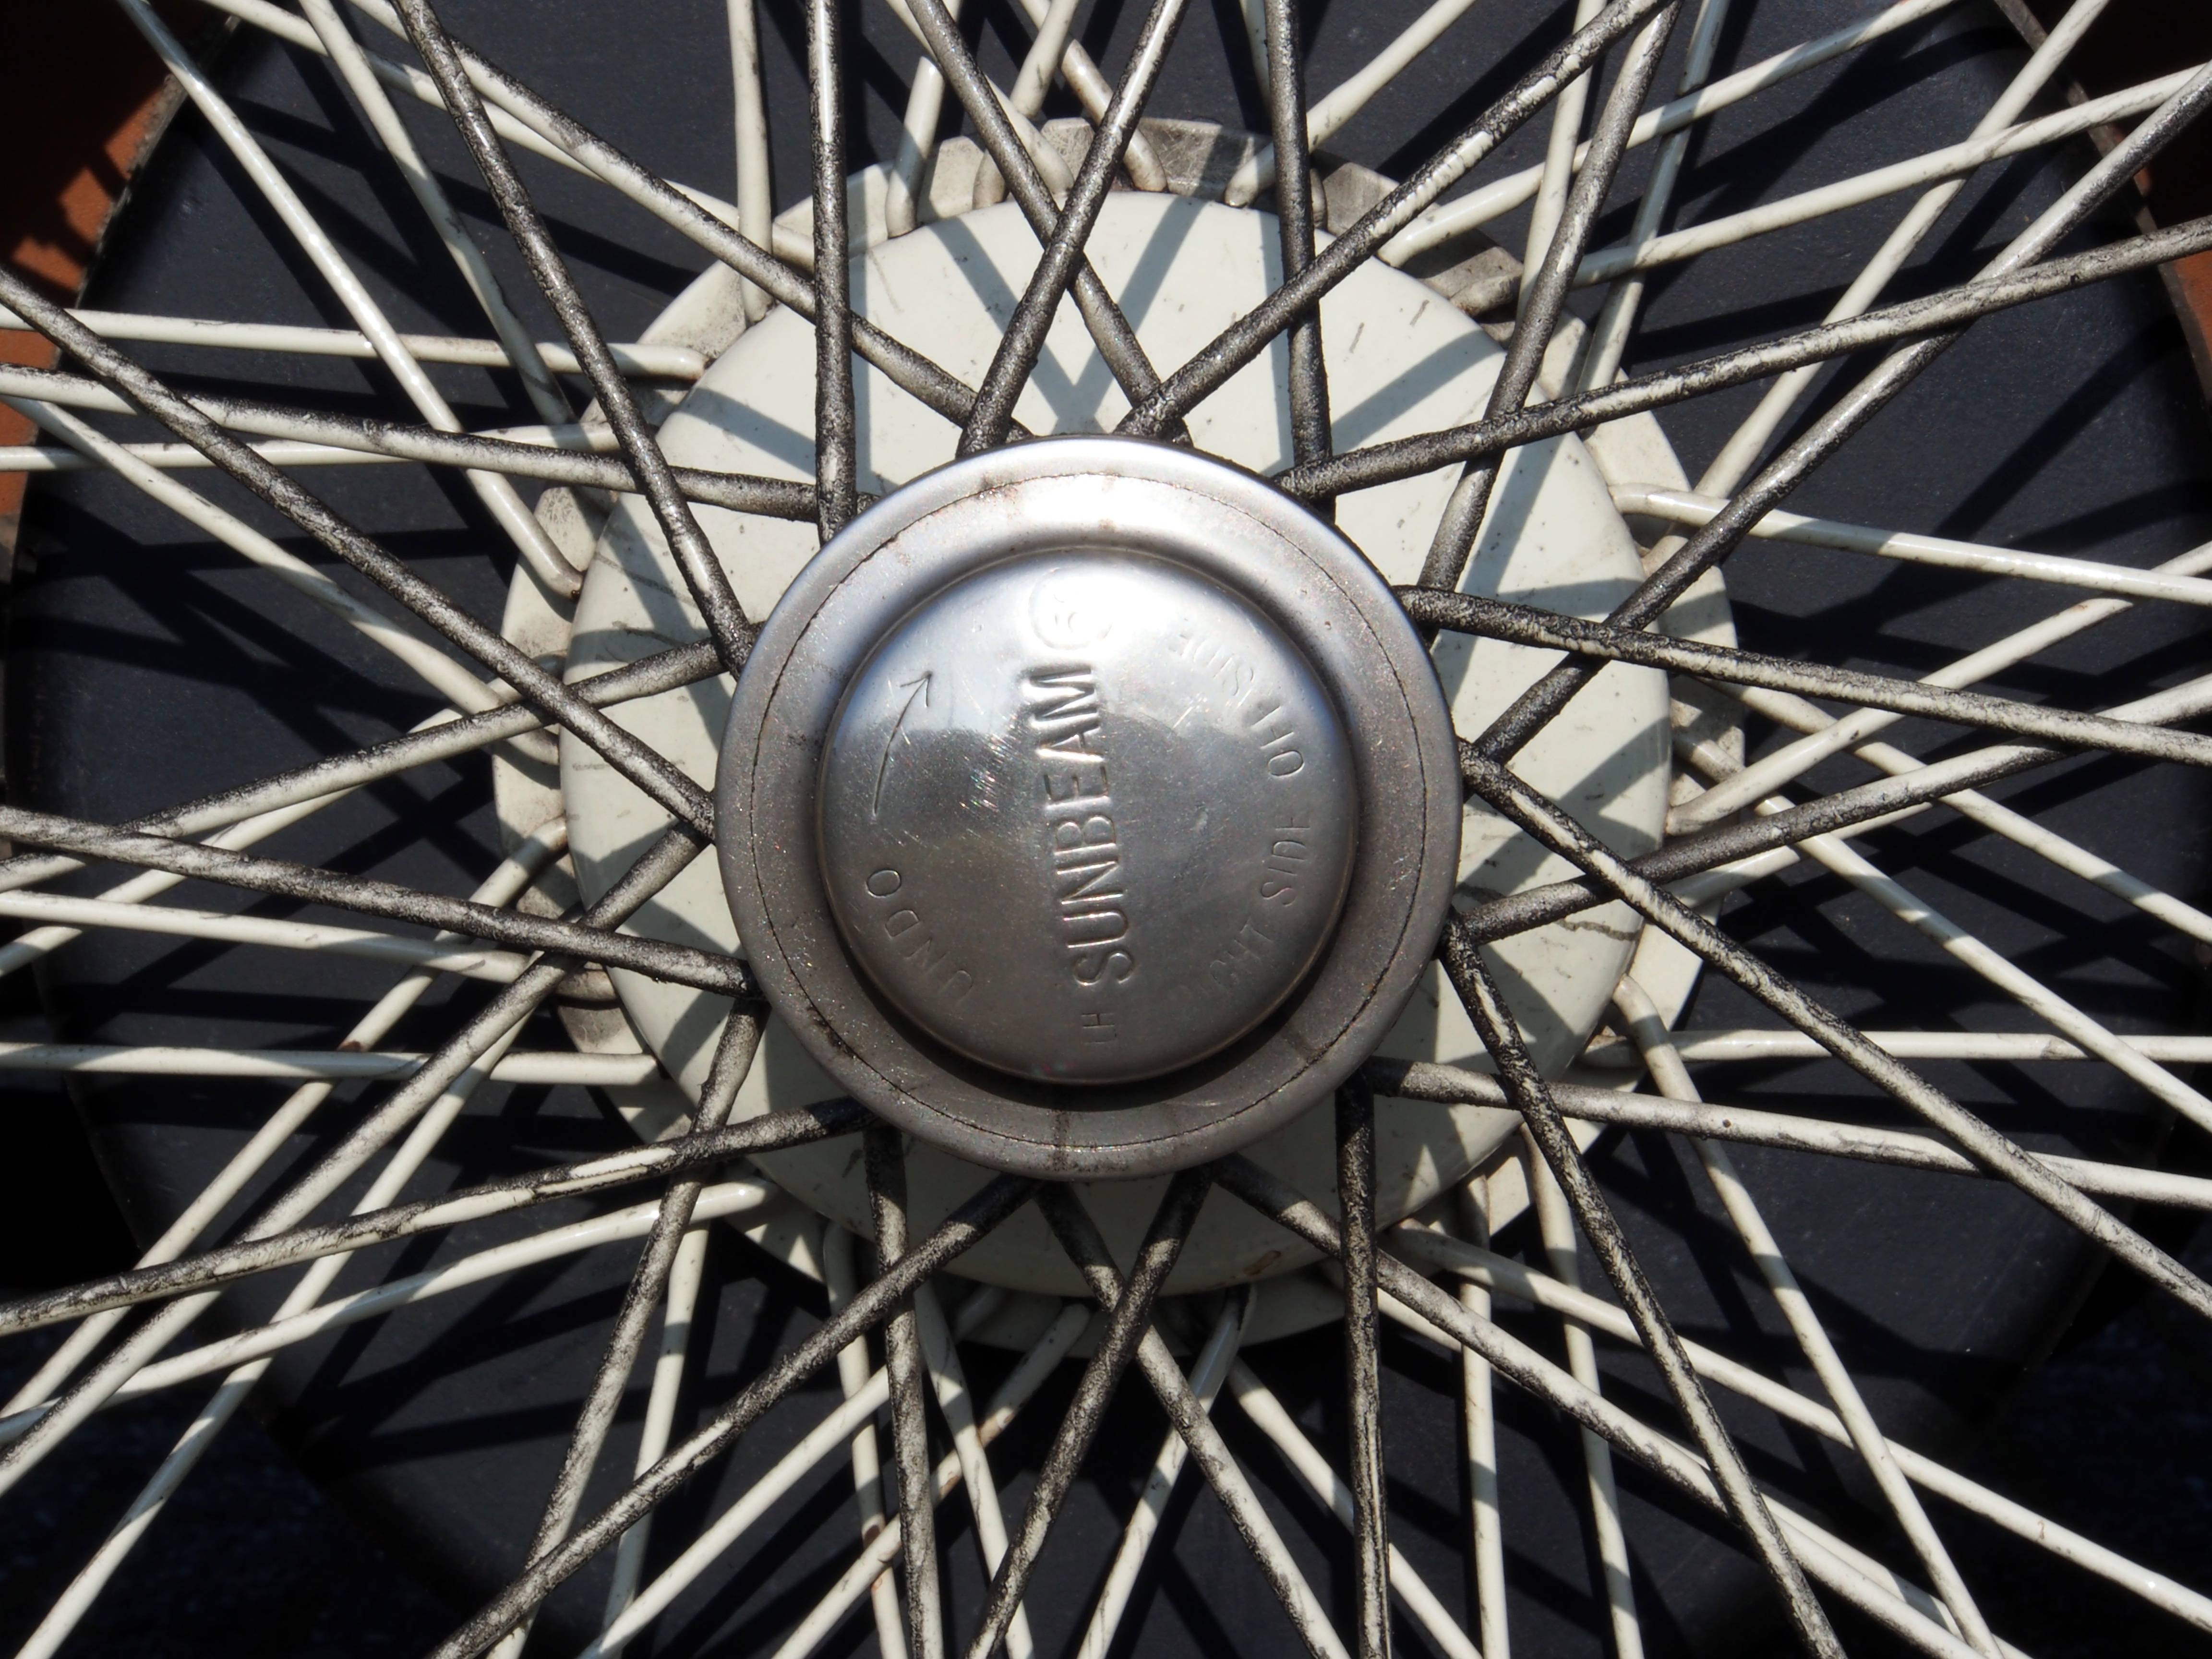
technology, car, wheel, automobile, old, transportation, vehicle, spoke, historic, tire, circle, close up, spokes, rim, hubcap, sunbeam, metallic, rims, bicycle wheel, automotive tire